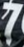
Number: 7